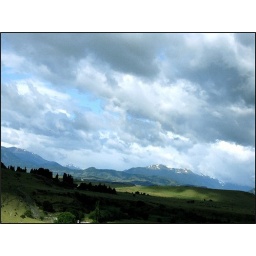
Clouds and mountains with shade in the green pastures...